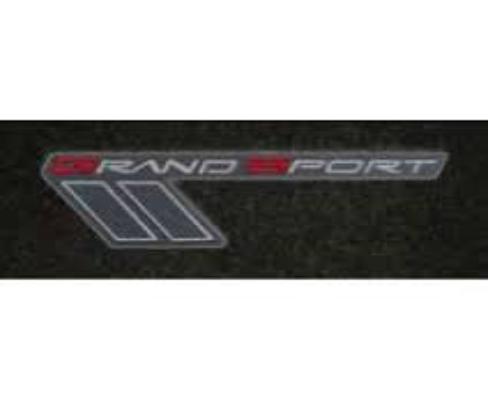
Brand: grand sport
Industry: Transportation